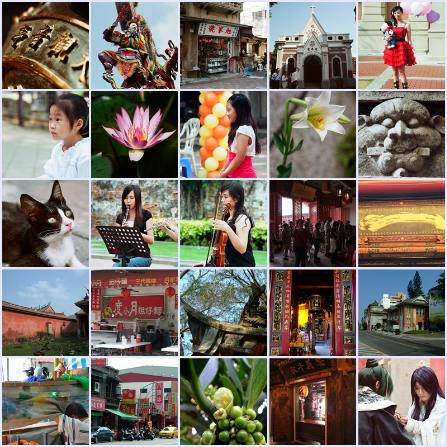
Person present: Yes